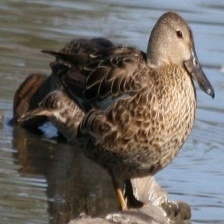
Species: CINNAMON TEAL
Scientific name: ANAS CYANOPTERA
ImageNet parent category: drake